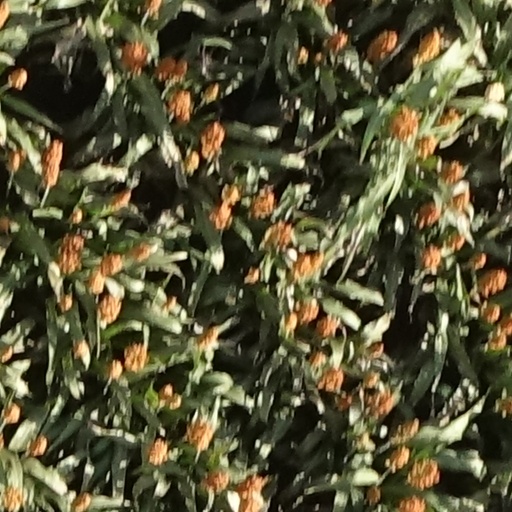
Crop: sorghum